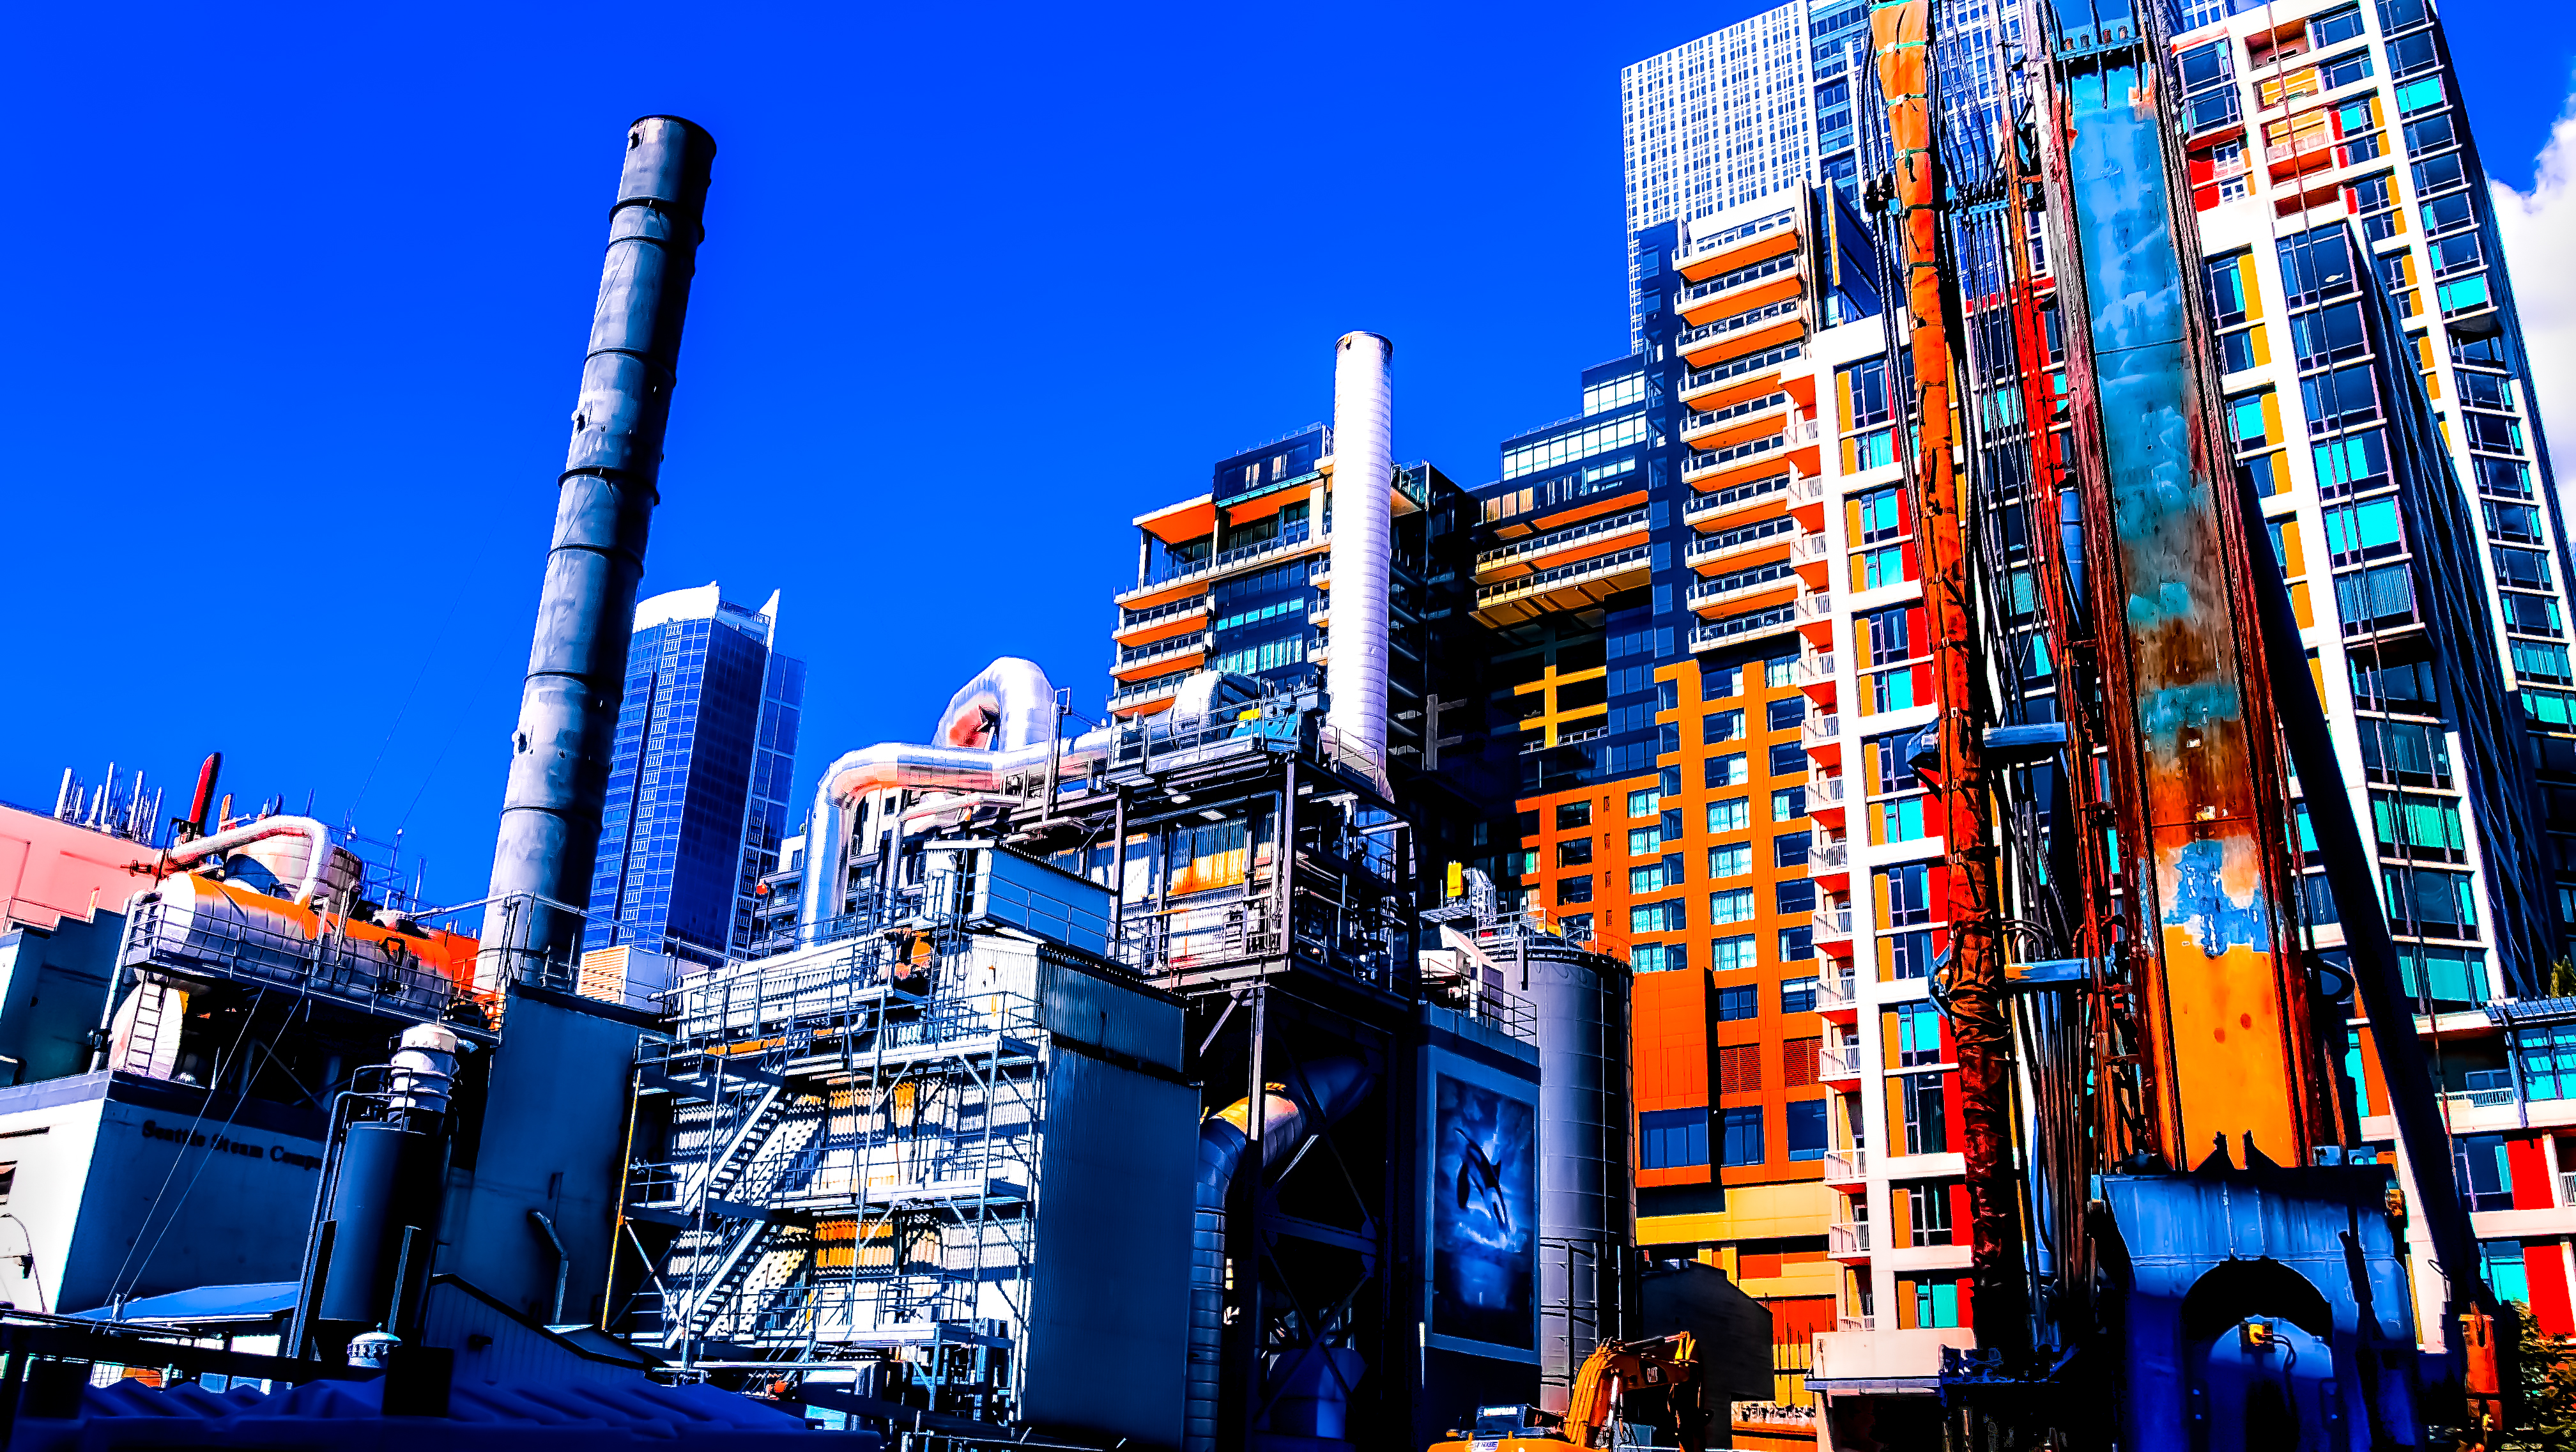
sea, sky, skyline, steam, building, city, skyscraper, cityscape, downtown, orange, high, color, usa, landmark, paint, industrial, contrast, blue, industry, yellow, tower block, washington, seattle, whale, scraper, vibrant, rise, killer, orca, metropolis, wyland, stylized, construction equipment, urban area, metropolitan area